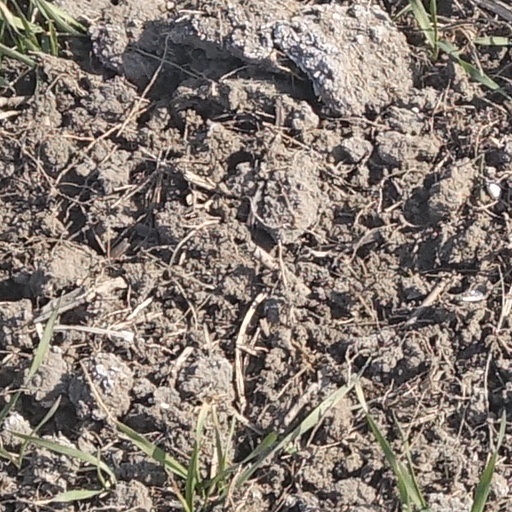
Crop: wheat